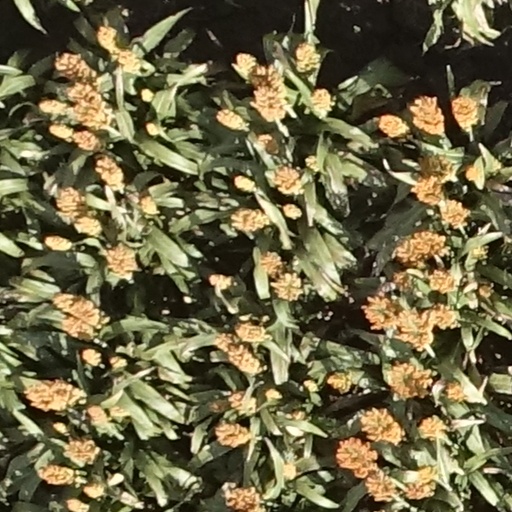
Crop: sorghum